Amar Jit Singh Sandhu

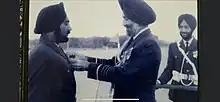
Squadron Learder Amar jit Singh Sandhu receiving the Vayu Sena medal from the head of the Indian Air Force, Air Chief Marshal Arjan Singh

In 1964, Sandhu was a flight lieutenant who was awarded the Vayu Sena Medal for carrying out a deadstick forced landing in March 1964 after his Gnat aircraft experienced an engine flame out, followed by a total electrical failure, which made it almost impossible to control the aircraft. He chose to land the plane rather than ejecting. This was the first successful deadstick landing of a Gnat.